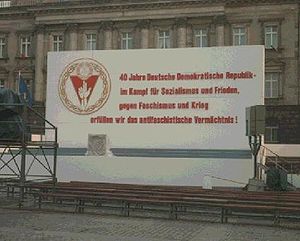
Tysklands genforening / Tidlig fase / Demonstrationer i DDR, borgerbevægelser
"Propagandaplakat i forbindelse med DDRs 40-årsjubilæum - ""40 Jahre Deutsche Demokratische Republik - im Kampf für Sozialismus und Frieden gegen Faschismus und Krieg erfüllen wir das antifaschistische Vermächtnis!""